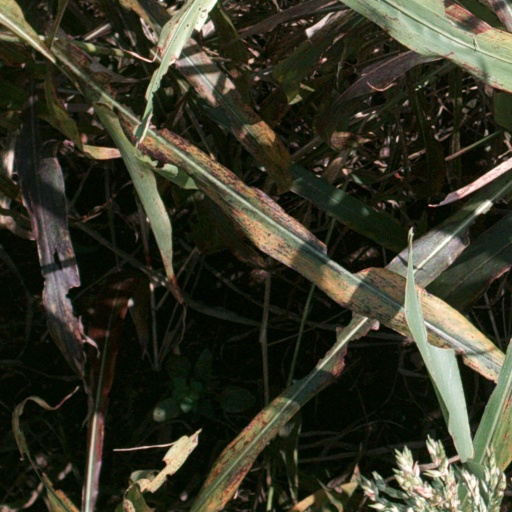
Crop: sorghum